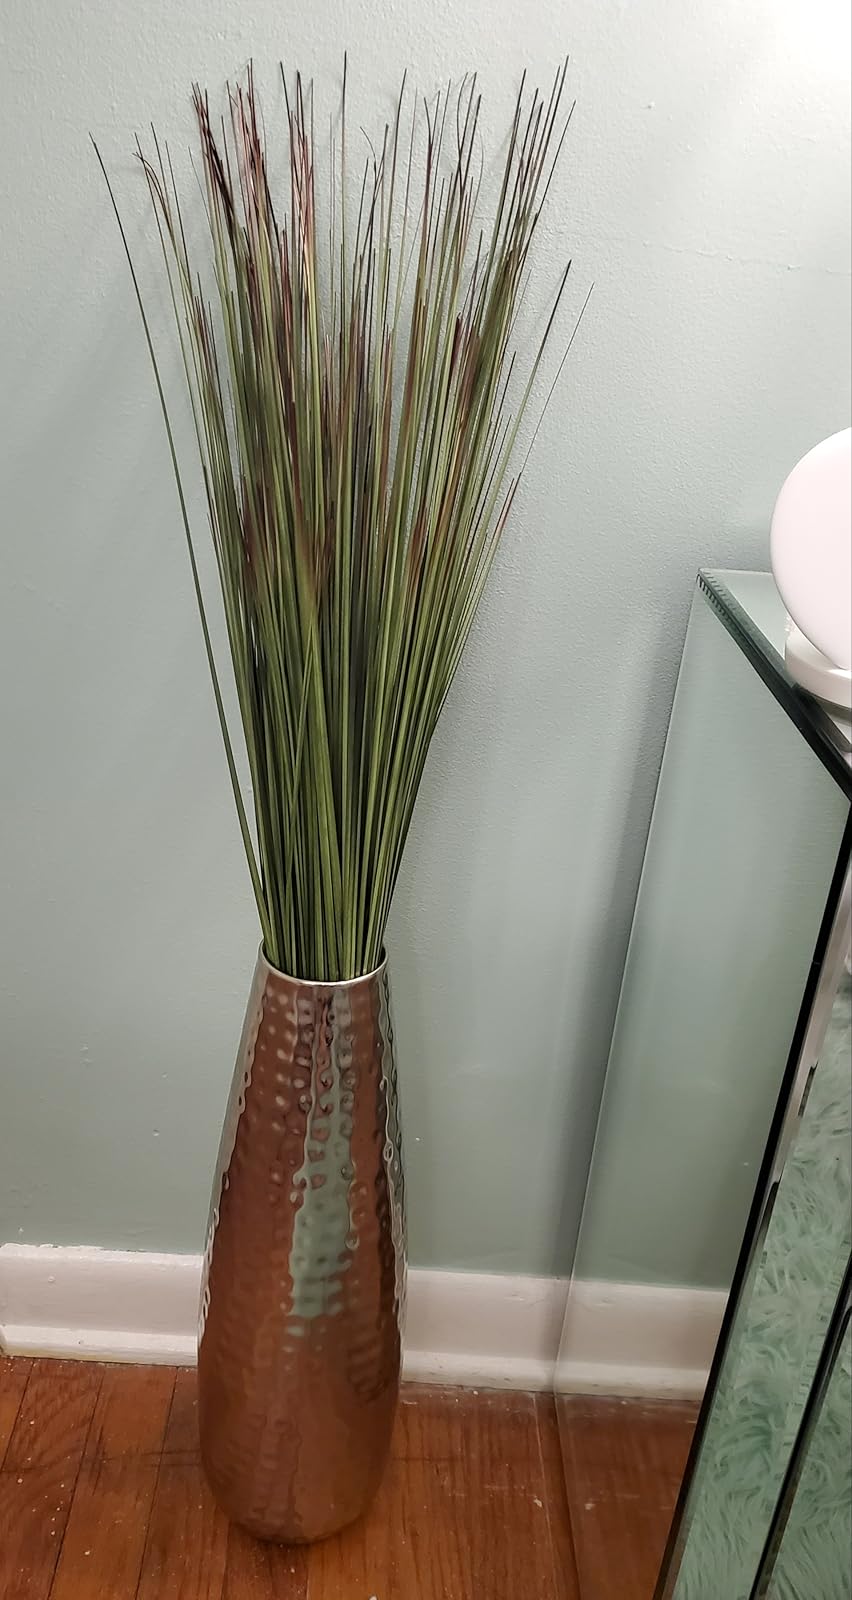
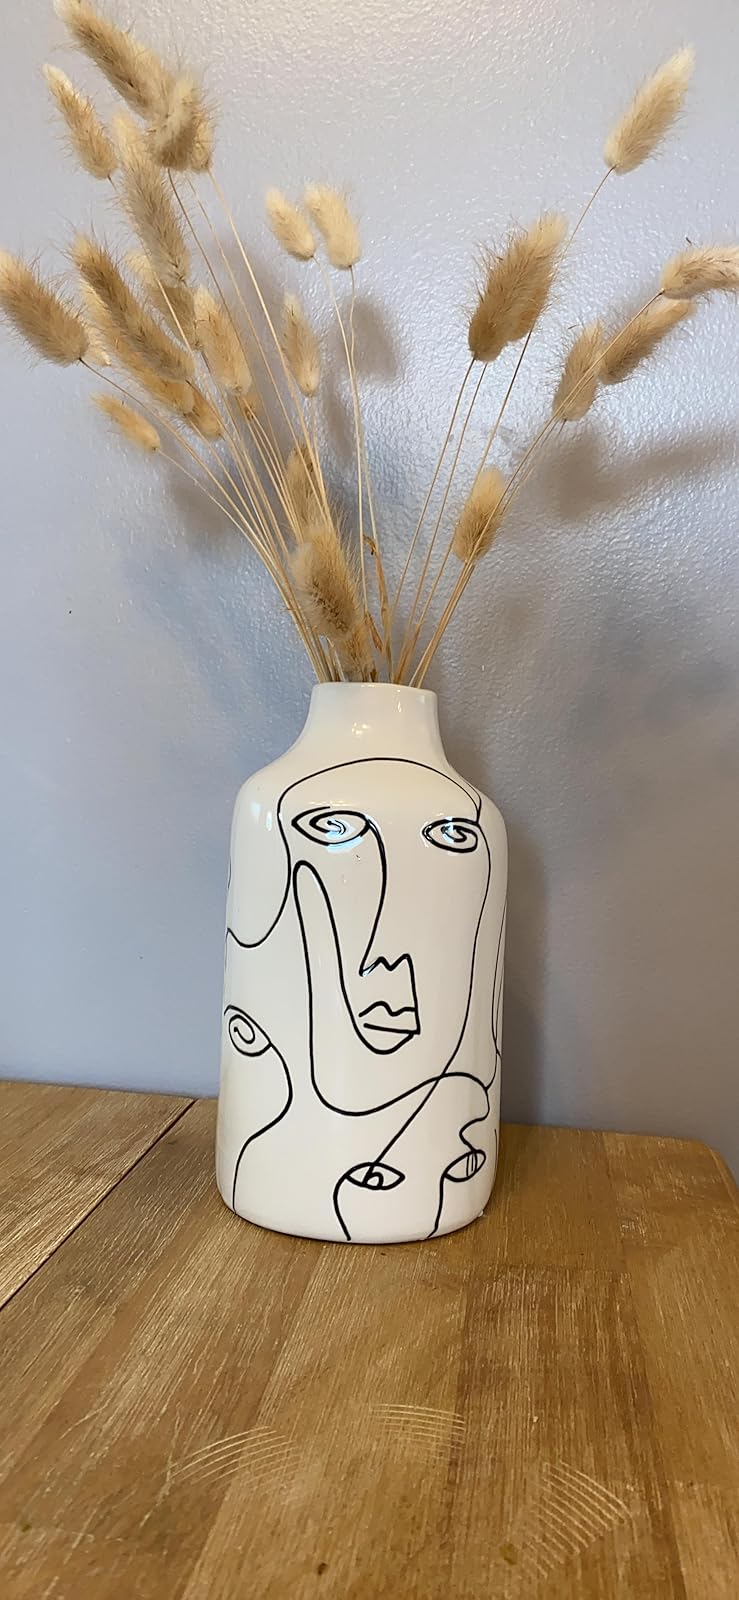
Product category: vase
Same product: no